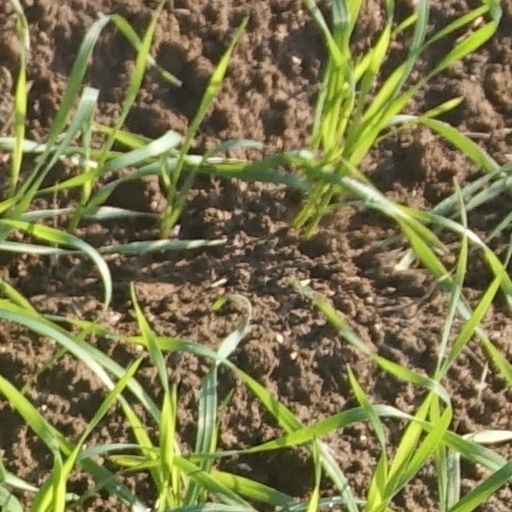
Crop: wheat